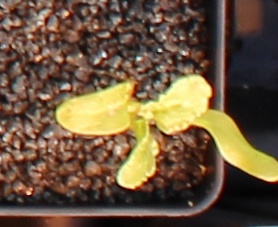
Label: Sugar beet